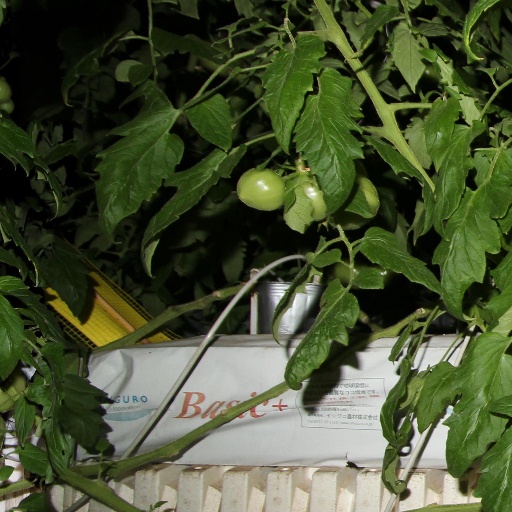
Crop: tomato